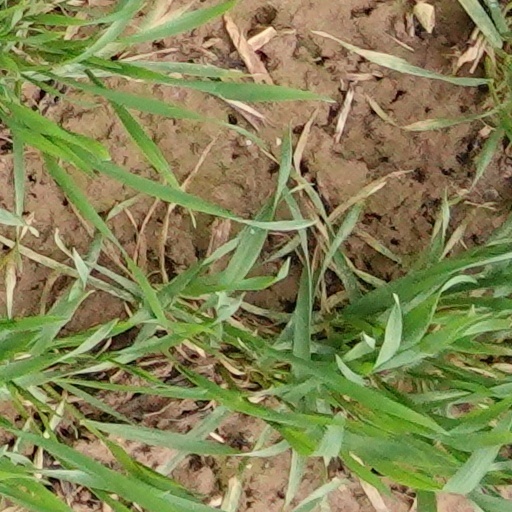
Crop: wheat